Kawasaki Eliminator

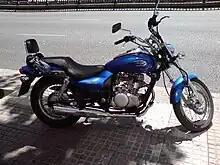
Eliminator 125

The Eliminator 125 is Kawasaki's entry level cruiser. The Motorcycle Safety Foundation uses this bike in their beginner riders courses. It is powered by a 125 cc, air-cooled, four-stroke, single-cylinder engine. It is sometimes called the BN125 and was discontinued in the UK mid-2007.